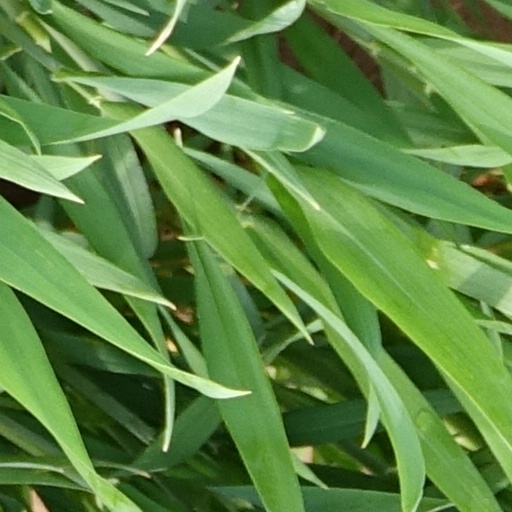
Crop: wheat